2019 North American and Caribbean Senior Club Championship

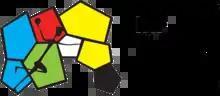

The 2019 North American and Caribbean Senior Club Championship was the first edition of the North American and Caribbean Senior Club Championship which is a qualifying tournament for the 2019 IHF Super Globe. It was held in Lake Placid, United States at the United States Olympic Training Center from 9 to 12 May 2019.